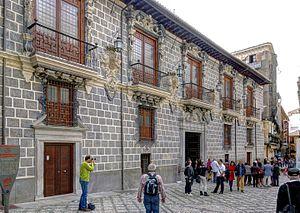
Voici une liste de bibliothèques détruites ou fortement endommagées par des cataclysmes naturels ou par l'homme, de manière accidentelle ou délibérée, parfois dans le cadre d'un génocide culturel.